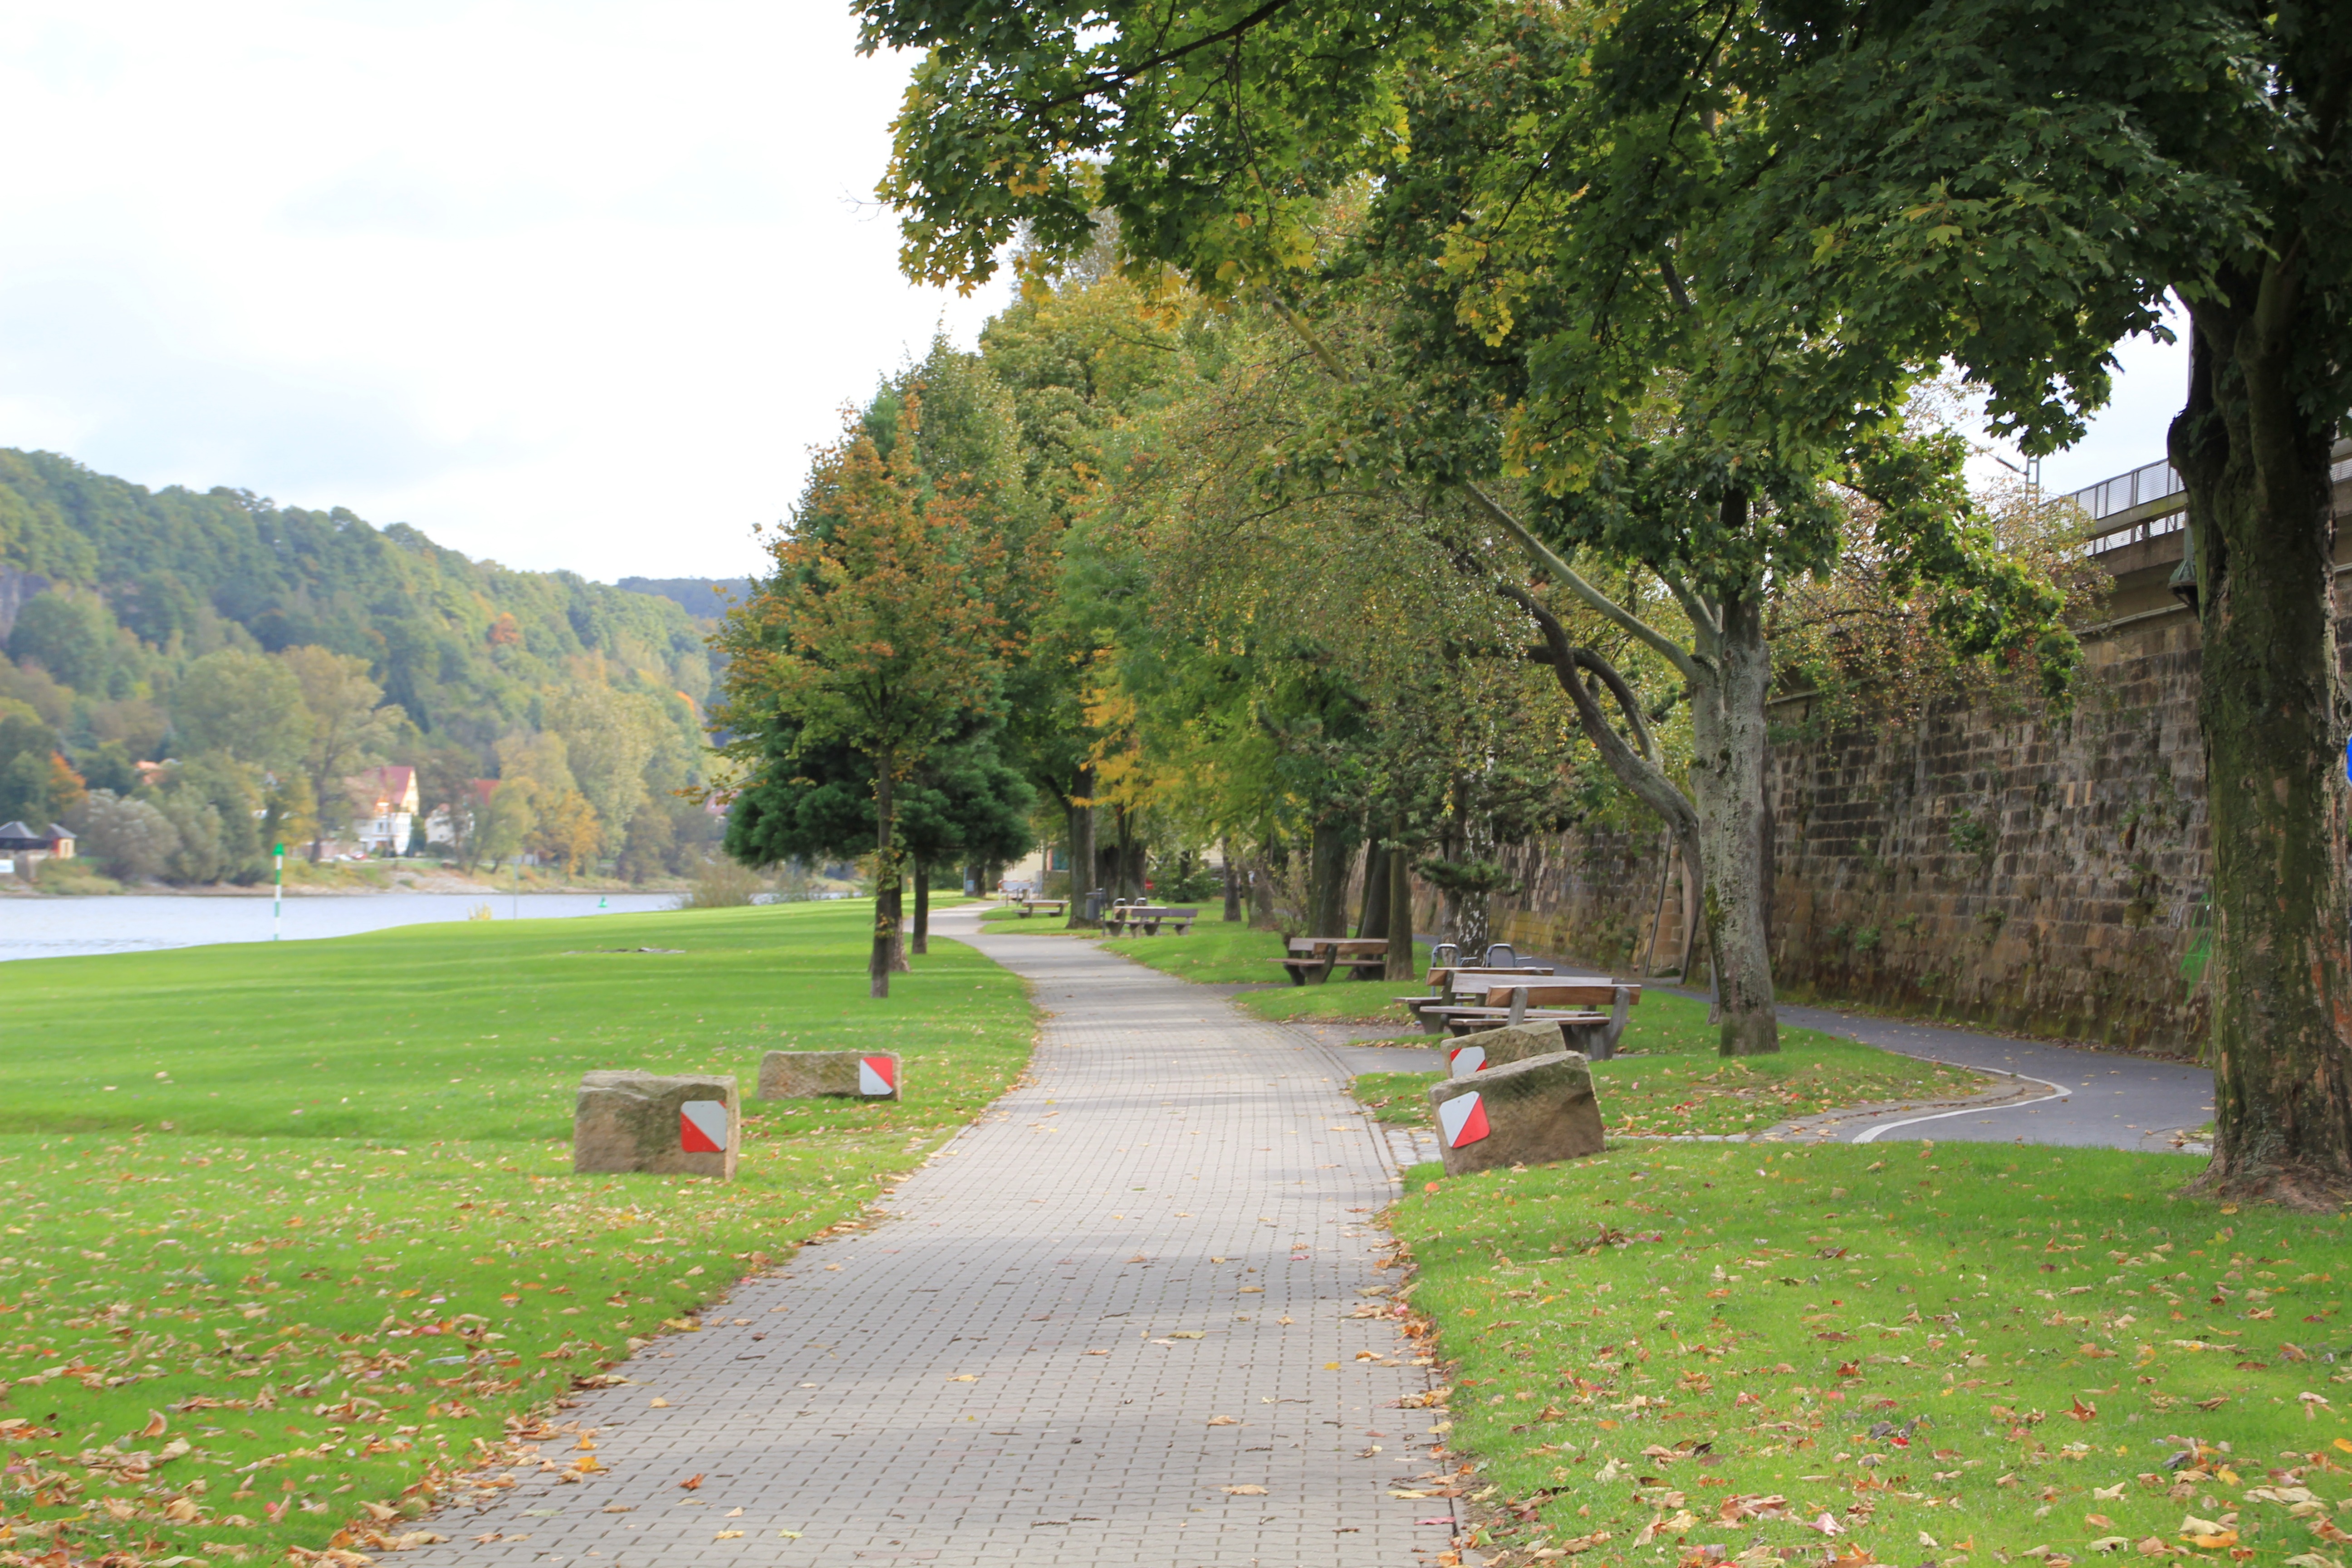
landscape, tree, nature, lawn, recreation, park, rest, garden, waterway, trees, bank, estate, away, cycle path, outdoor recreation